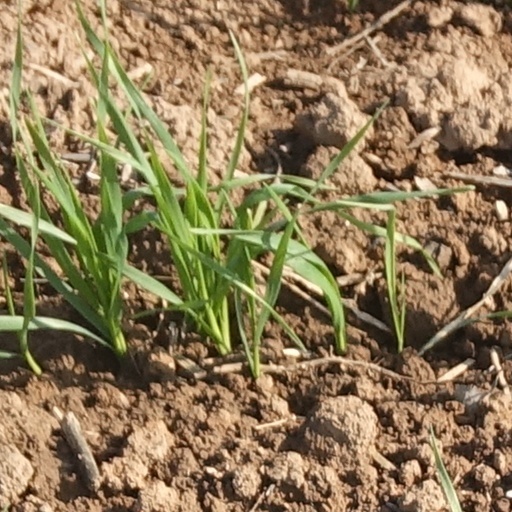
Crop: wheat